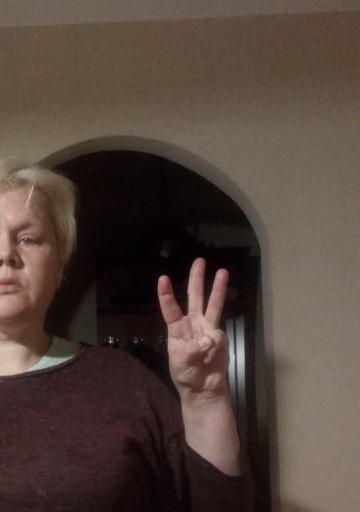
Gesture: three